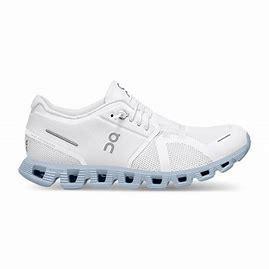
Brand: ON
Model: Cloud 5